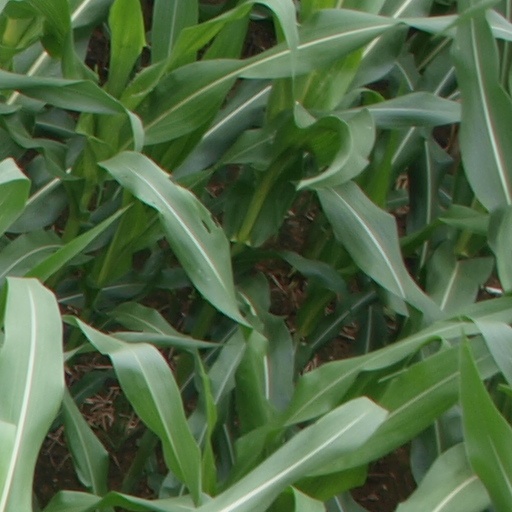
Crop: maize; corn